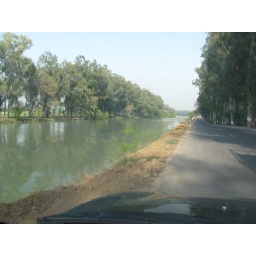
road on river bank in punjab